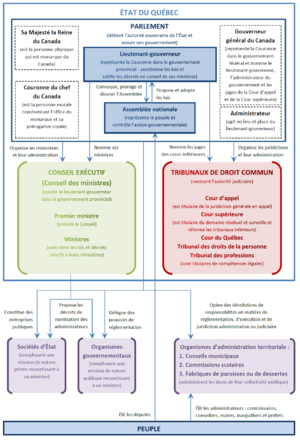
Schéma de l'appareil gouvernemental du Québec
Le Québec est une province du Canada. Sa capitale est Québec et sa métropole est Montréal. La langue officielle de cette province est le français.
Au Québec, le mot « État » a deux significations souvent confondues mais en réalité distinctes :